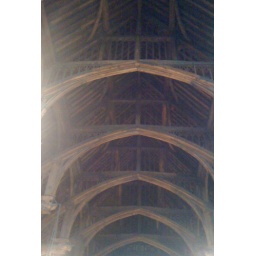
largest surviving single span mediaeval timber roof in northern europe ...